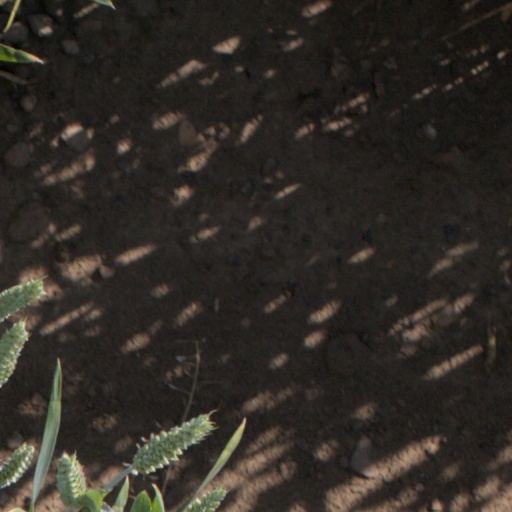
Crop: wheat